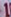
Number: 1